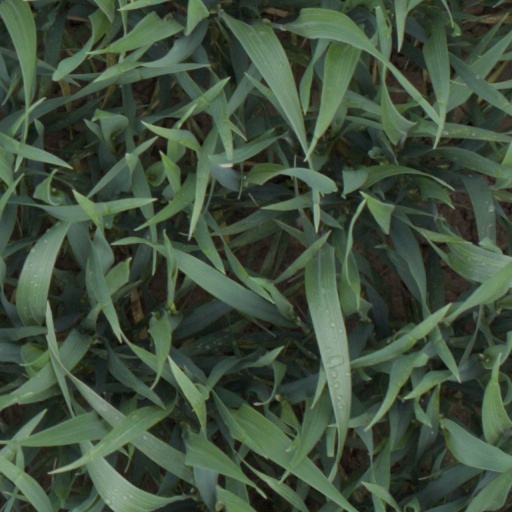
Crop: wheat